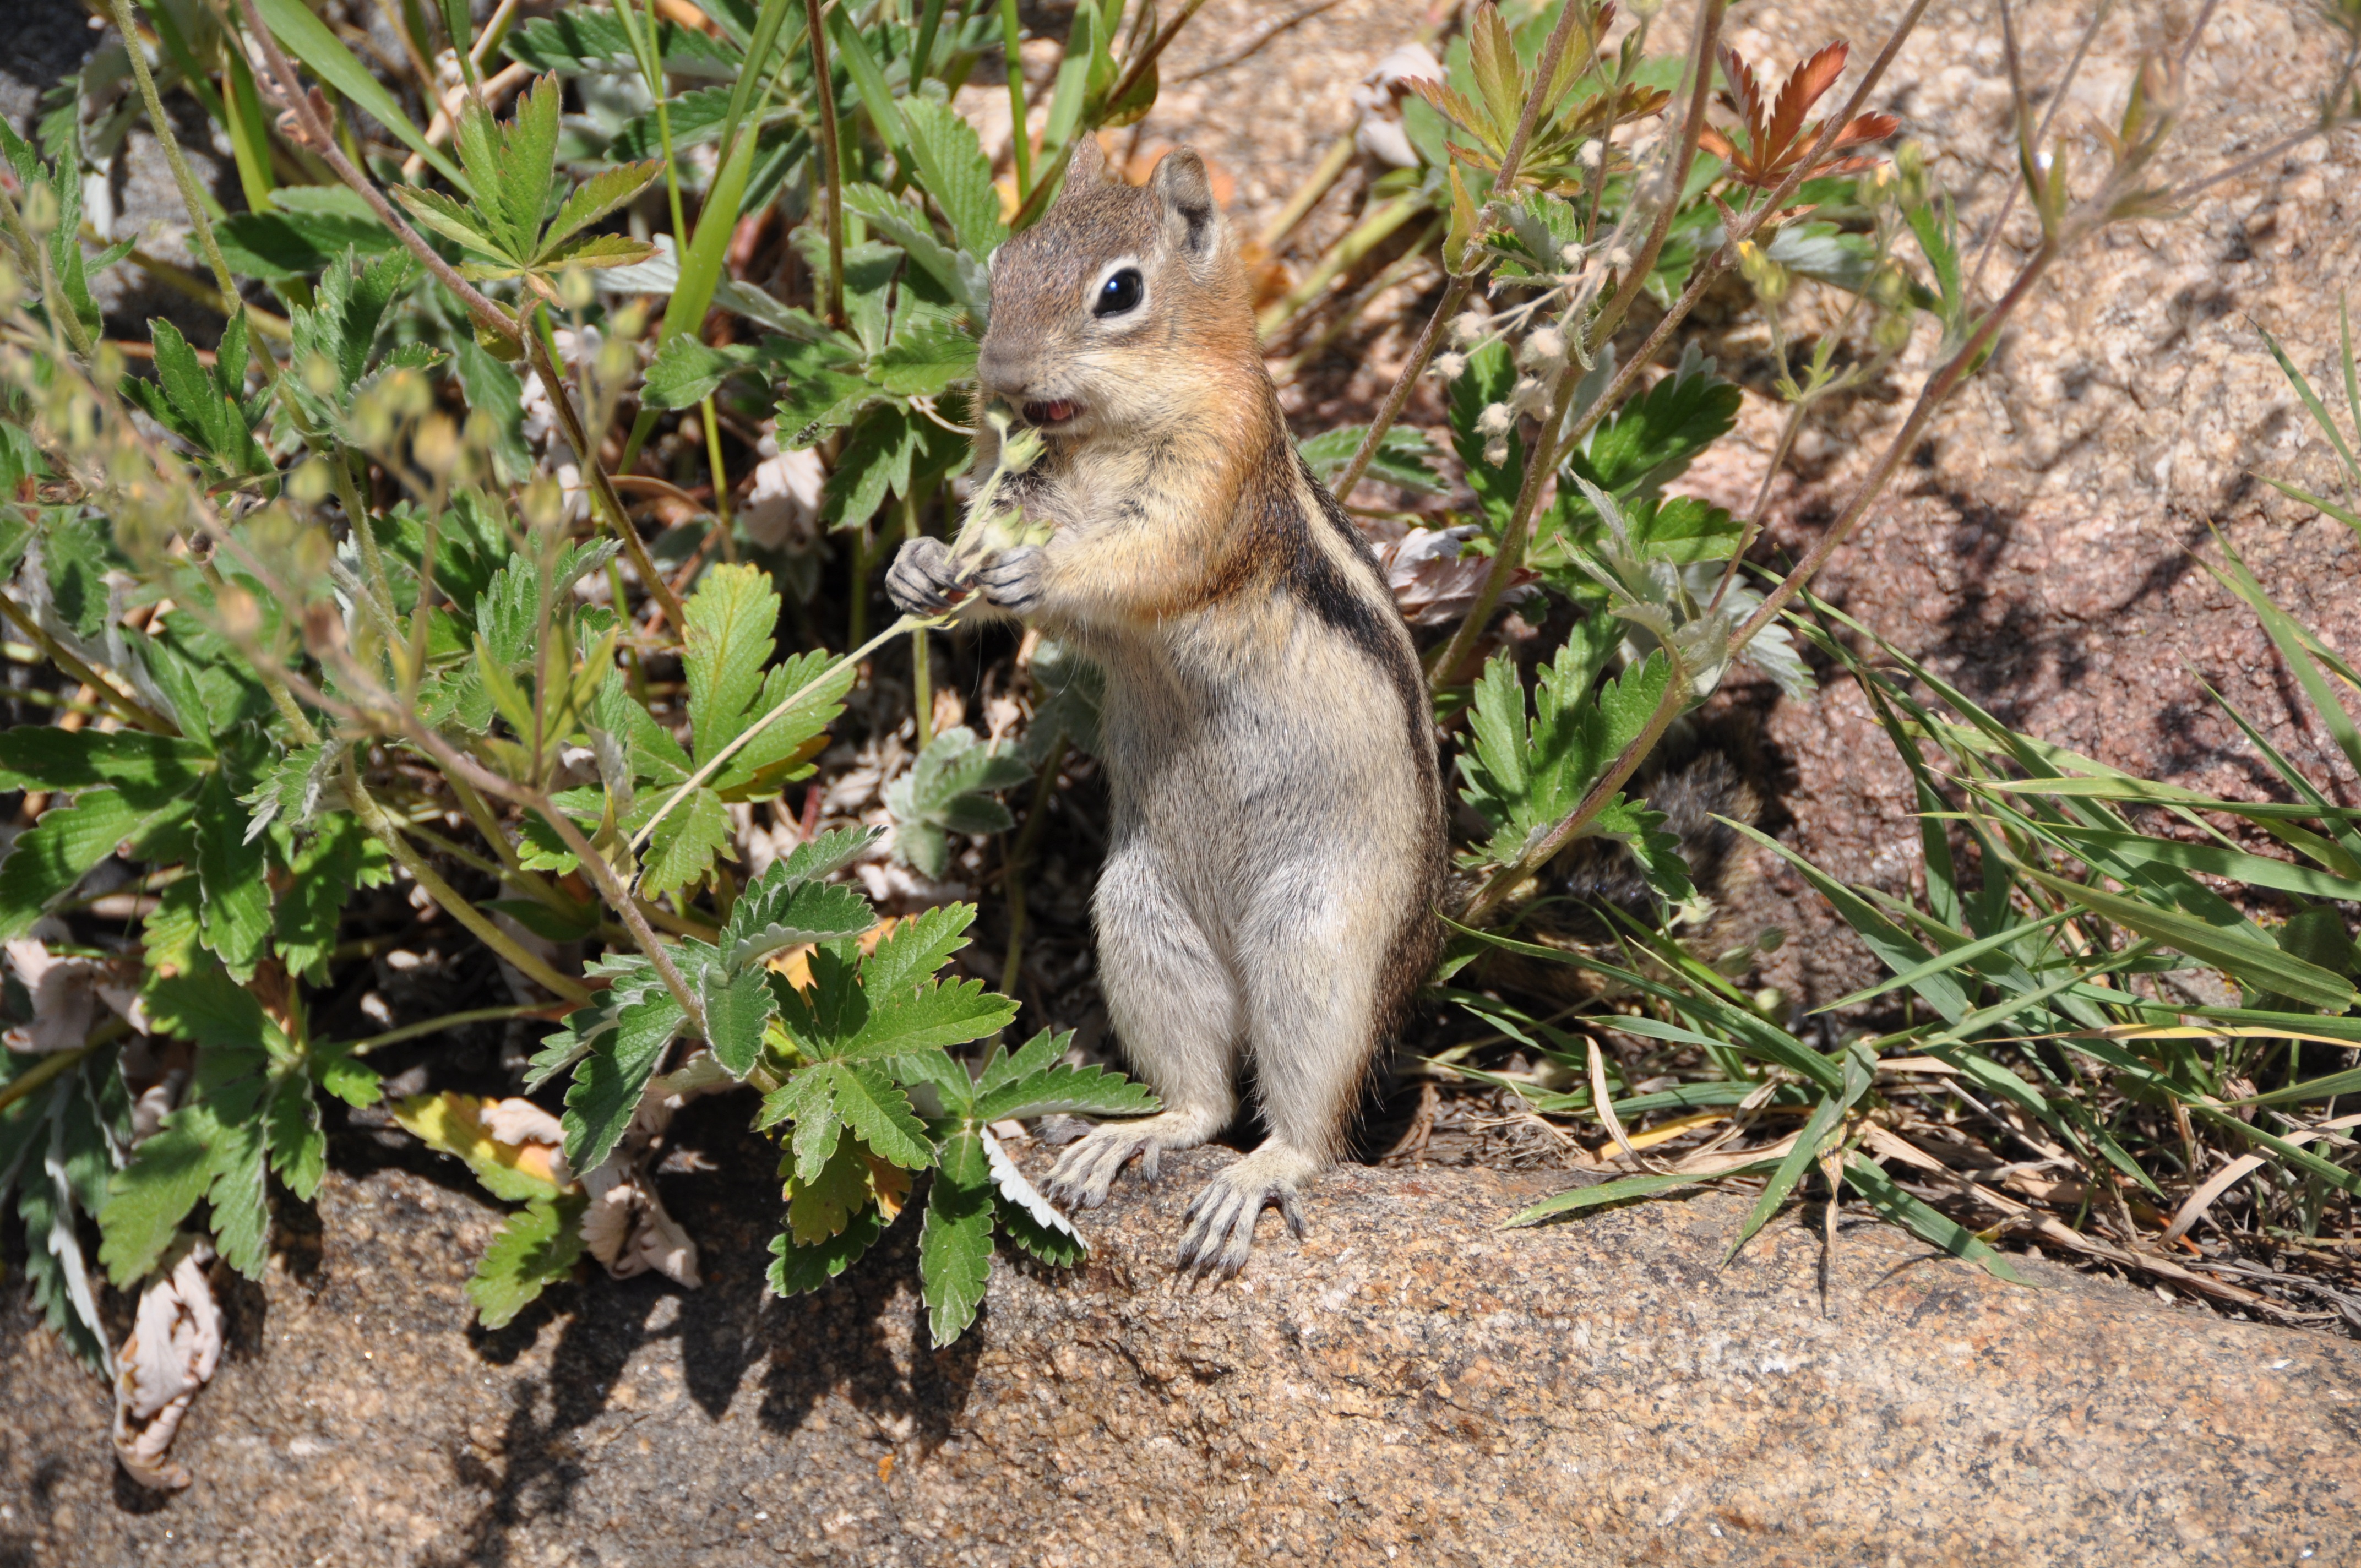
nature, animal, cute, wildlife, food, mammal, squirrel, croissant, rodent, national park, fauna, vertebrate, chipmunk, creature, nager, wildlife photography, small animals, fox squirrel